KLIS (AM)

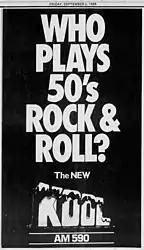
WKLL ad after its transition in early September 1988.

On October 5, 1961, the station first signed on as WBBY, a daytimer broadcasting at 500 watts. WBBY was owned by Madison County Broadcasting Company and served the Wood River area with local news, sports and other programming. It began nighttime operations in 1964. In 1965, WBBY changed its call sign to WRTH and its format switched to beautiful music, targeting the St. Louis market. Its easy listening music format was among the most highly rated stations in St. Louis. Among the best known announcers were Grant Horton, Paul Warner, Frank Akers, Jim Scanlan and Ed Goodman.